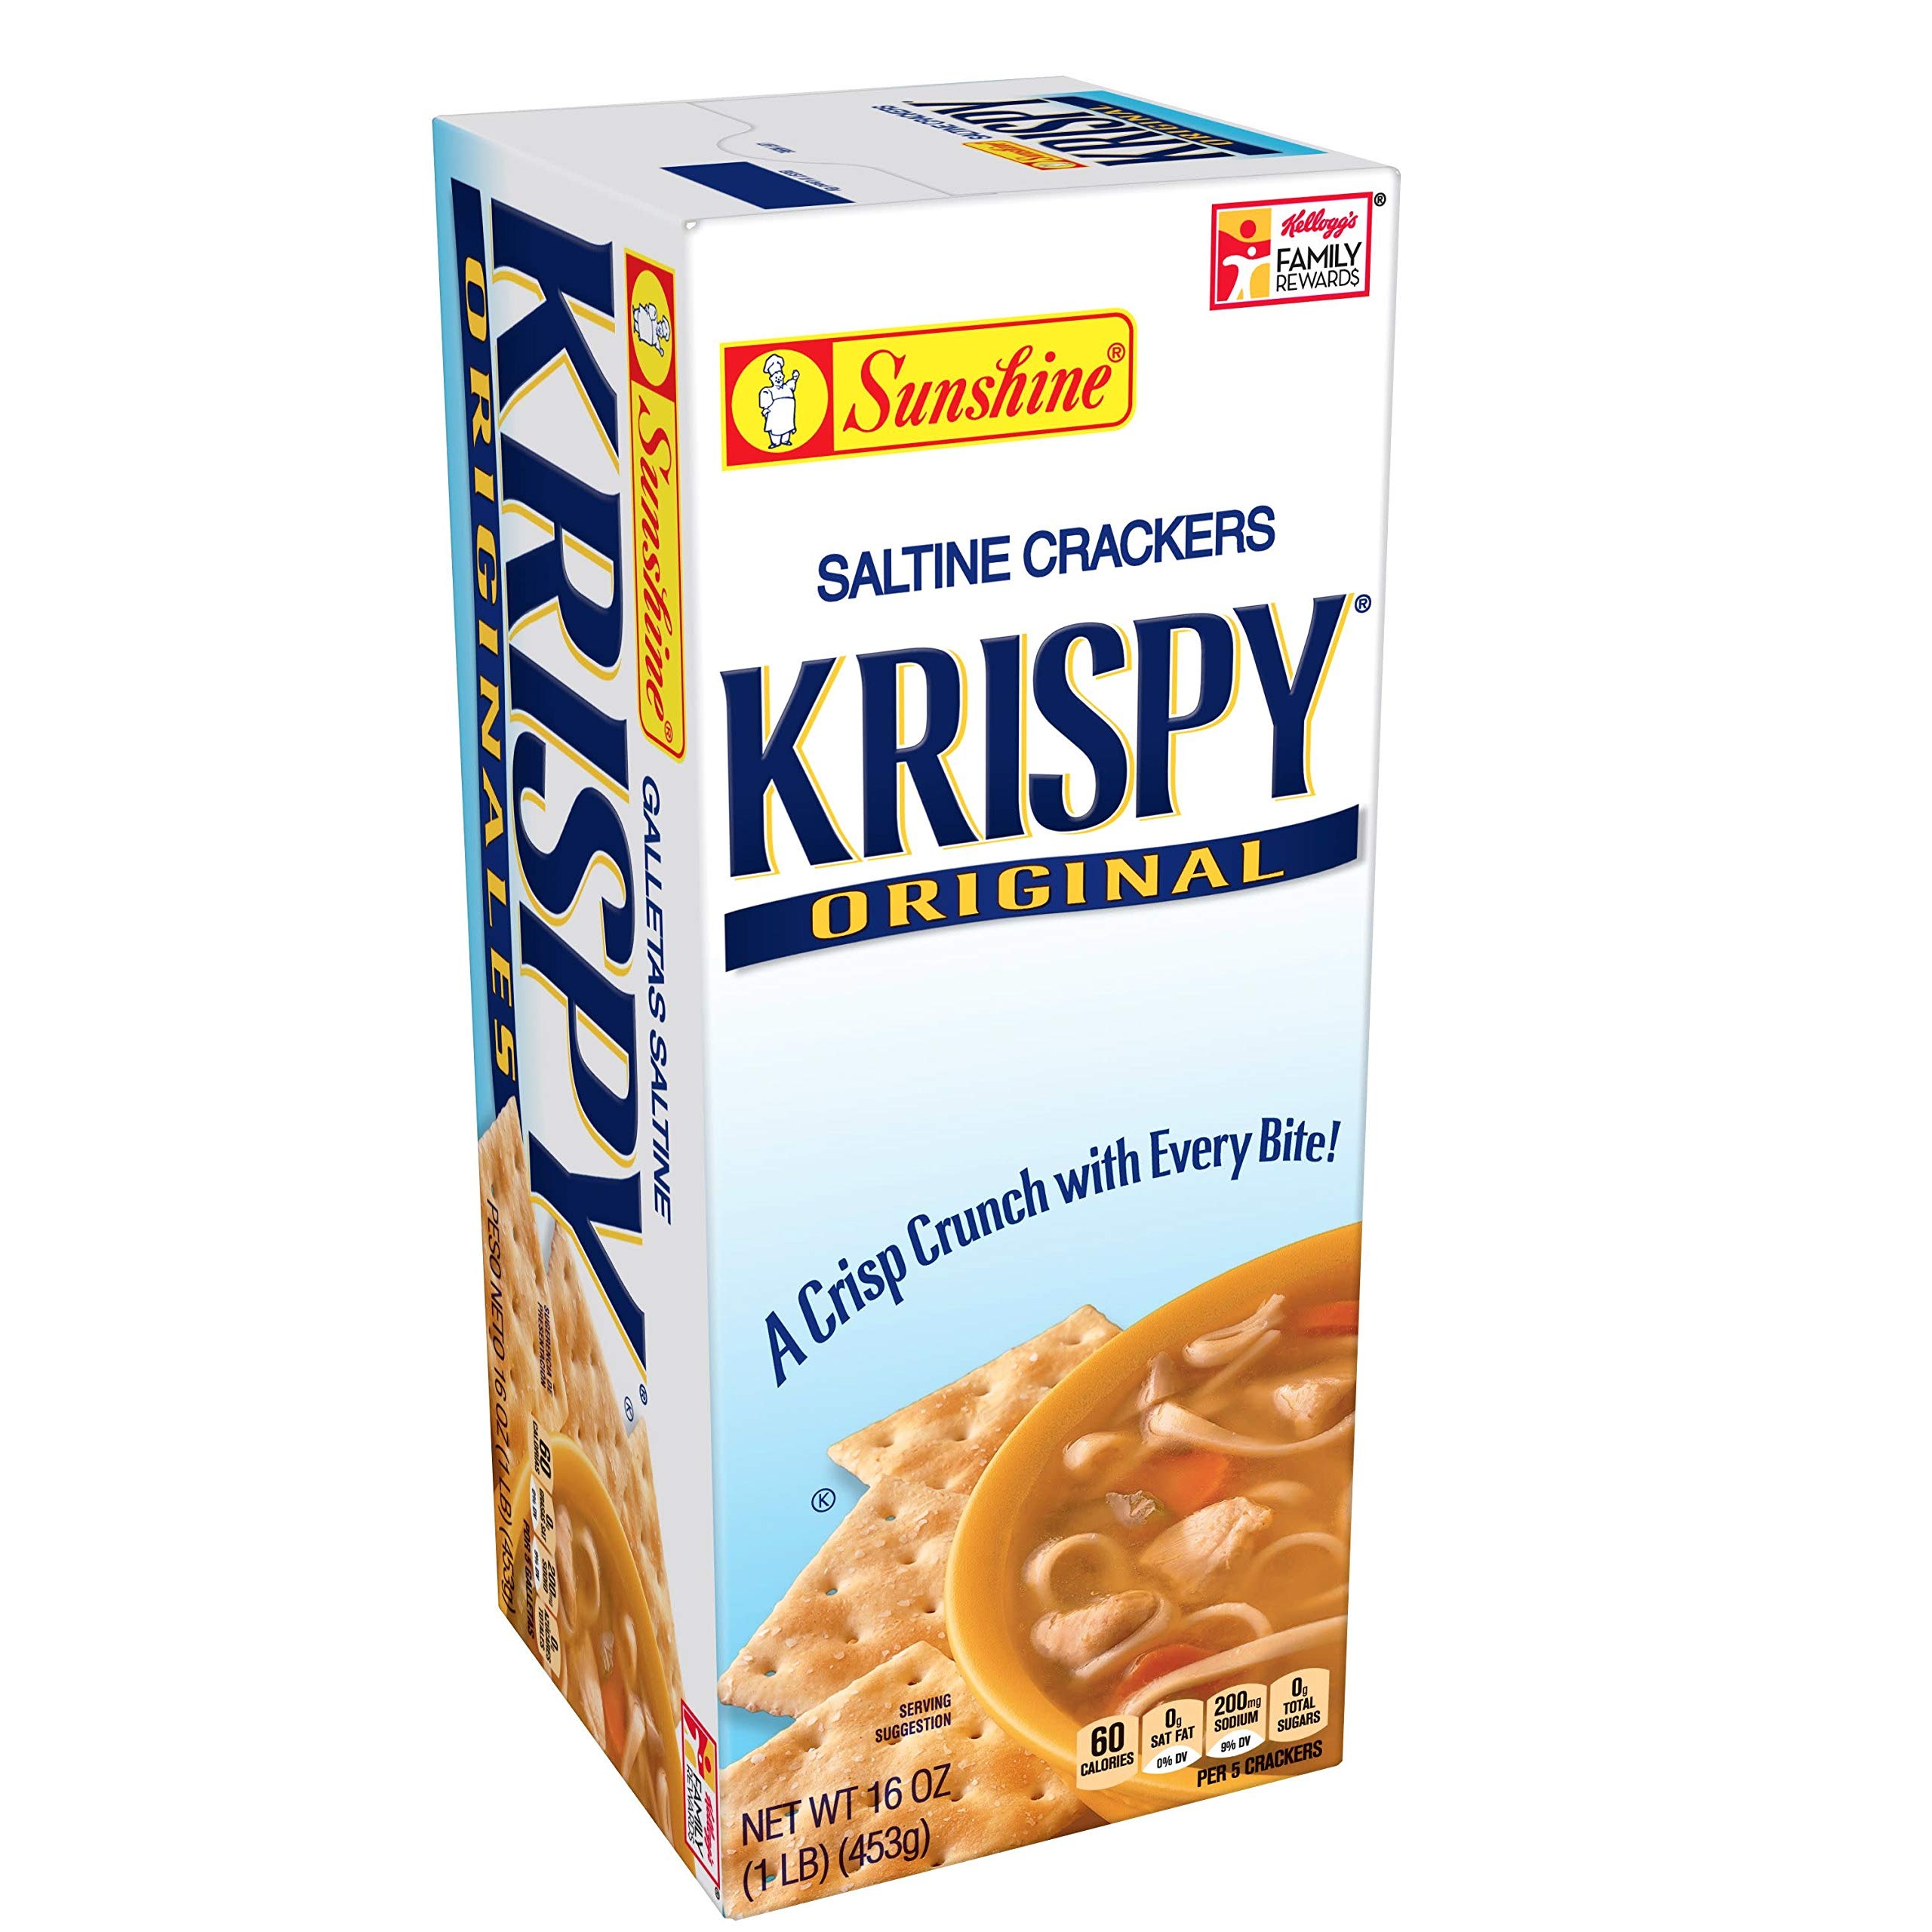
Item Name: Krispy, Saltine Crackers, Original, 16 oz
Bullet Point 1: Classic, oven-baked crackers with a delicate crunch and satisfying toasty finish in every bite
Bullet Point 2: Thin, crispy, and delicious, saltine crackers are great for snacking and go wonderfully with soup and salad, dips, and savory toppings
Bullet Point 3: Crafted with enriched flour, baking soda, yeast, and a satisfying sprinkle of salt; Kosher Pareve
Bullet Point 4: Stock your home pantry, keep on hand at the office, and stow in a lunchbox or tote bag; A travel-ready food
Bullet Point 5: Includes 1, 16-ounce box of ready-to-eat Krispy Original Saltine Crackers; Packaged for freshness and great taste
Value: 16.0
Unit: Ounce

Price: 7.47